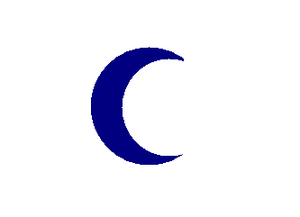
Le XIᵉ corps est un corps d'armée de l'armée de l'Union pendant la guerre de Sécession, surtout connu pour sa participation à la bataille de Chancellorsville et de Gettysburg en 1863.